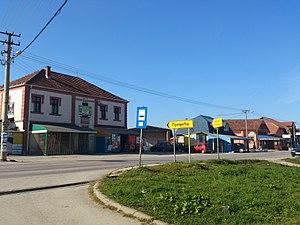
Slatina est un village de Serbie situé sur le territoire de la Ville de Čačak, district de Moravica. Au recensement de 2011, il comptait 565 habitants.